Sutton Life Centre

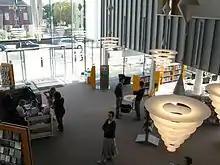
Building interior

Sutton Life Centre is a community and education centre in South London, which houses a blend of facilities under one roof, including an educational experience, a library, café, climbing wall, eco garden, sports pitch, and youth club. There are a number of spaces which are available to hire including meeting rooms, events spaces and an IT suite equipped with 12 Apple Mac computers.